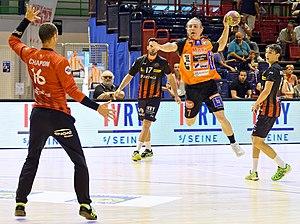
Rencontre du challenge Marrane 2016 entre l'US Ivry et les danois de IFK Kristianstad. A la Halle Carpentier (Paris 13e), le 04 septembre 2016.